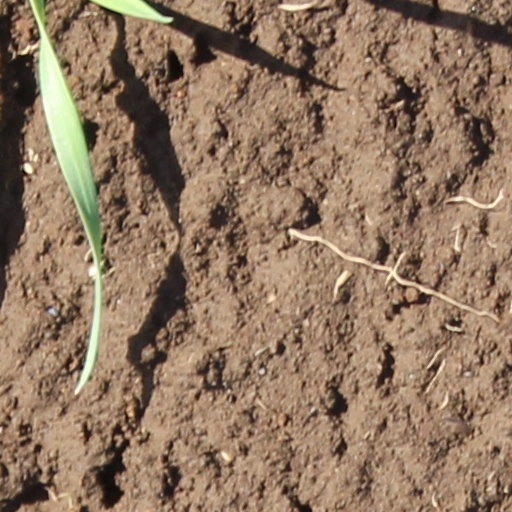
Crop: wheat